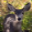
Label: deer